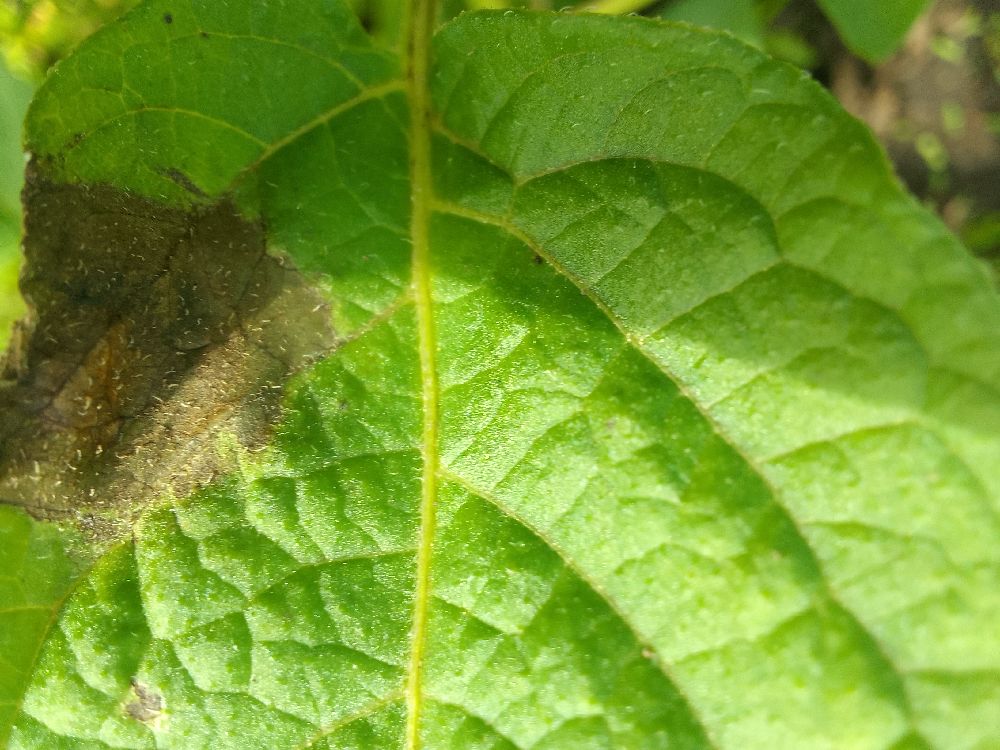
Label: Late blight